Bowling

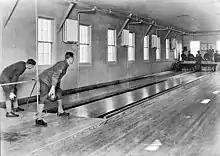
Side-by-side duckpin and tenpin bowling lanes. The duckpin ball has no finger holes, whereas the ten-pin bowling balls of the day (photo "circa" 1919) had only a single finger hole in addition to a thumb hole.

The earliest known forms of bowling date back to ancient Egypt, with wall drawings depicting bowling being found in a royal Egyptian tomb dated to 3200 BCE and miniature pins and balls in an Egyptian child's grave about 3200 BCE. Remnants of bowling balls were found among artifacts in ancient Egypt going back to the Egyptian protodynastic period in 3200 BCE. What is thought to be a child's game involving porphyry (stone) balls, a miniature trilithon, and nine breccia-veined alabaster vase-shaped figures—thought to resemble the more modern game of skittles—was found in Naqada, Egypt, in 1895.